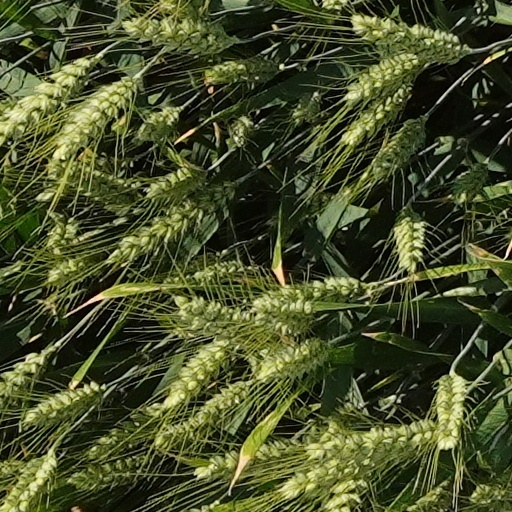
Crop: wheat